Thomas Palaiologos

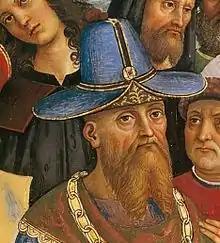
Thomas, detail from the Pintoricchio fresco of Pius II's arrival at Ancona, in the Siena Cathedral

Thomas Palaiologos (1409 – 12 May 1465) was Despot of the Morea from 1428 until the fall of the despotate in 1460, although he continued to claim the title until his death five years later. He was the younger brother of Constantine XI Palaiologos, the final Byzantine emperor. Thomas was appointed as Despot of the Morea by his oldest brother, Emperor John VIII Palaiologos, in 1428, joining his two brothers and other despots Theodore and Constantine, already governing the Morea. Though Theodore proved reluctant to cooperate with his brothers, Thomas and Constantine successfully worked to strengthen the despotate and expand its borders. In 1432, Thomas brought the remaining territories of the Latin Principality of Achaea, established during the Fourth Crusade more than two hundred years earlier, into Byzantine hands by marrying Catherine Zaccaria, heiress to the principality.